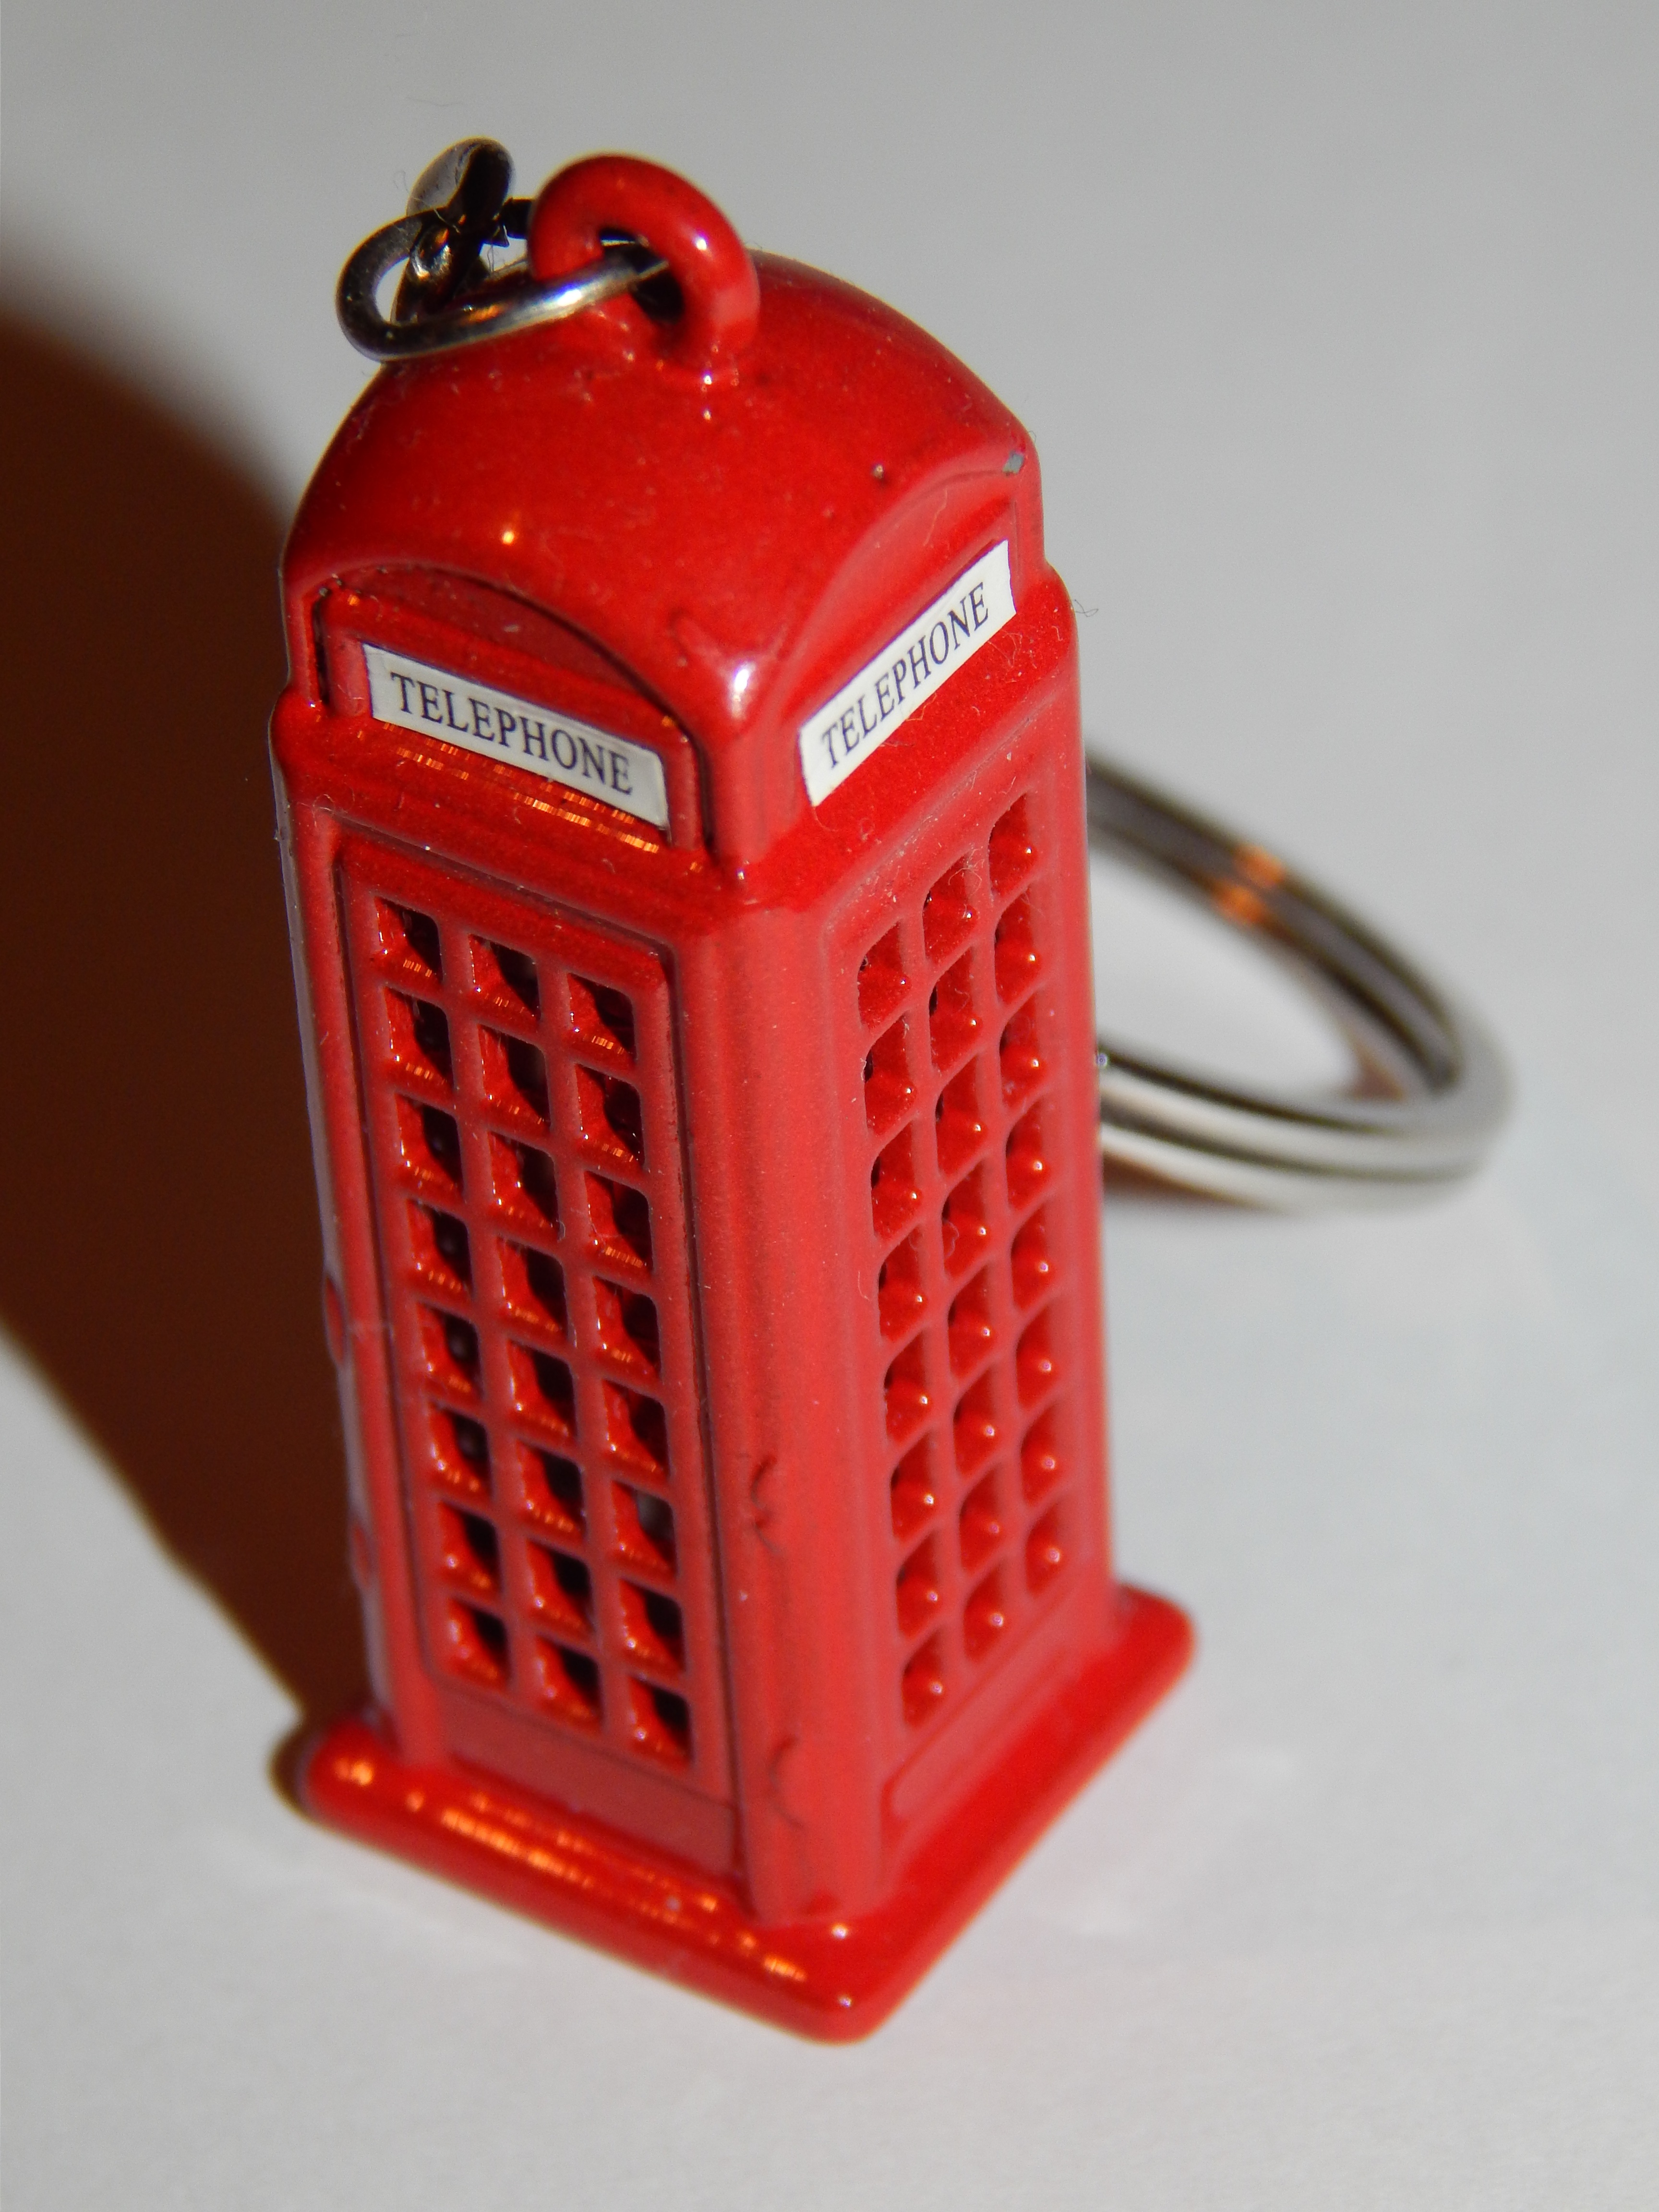
photo, red, phone, macro, lighting, booth, pendant